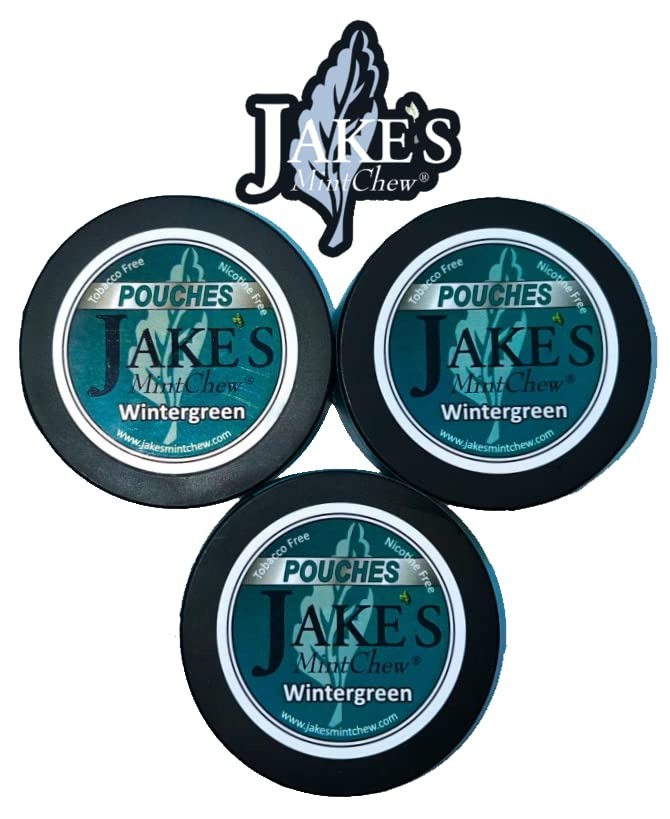
Item Name: Jake's Mint Chew - Wintergreen - 3 pack - POUCHES
Bullet Point 1: Healthiest chew Alternative
Bullet Point 2: Made in USA
Bullet Point 3: 100% natural
Product Description: Jake’s Mint Chew is a non-tobacco, all natural chew made of mint instead of tobacco. Jake’s Mint Chew packs like real chewing tobacco….not overly gummy like other brands. It’s nicotine-free, good for your digestion, and good for your breath! You can even swallow the juices instead of spitting on the ground. No one says you can’t enjoy turning a bad habit into a good one. So try Jake’s Mint Chew today! Available in 11 delicious flavors:
Value: 3.0
Unit: Count

Price: 16.99